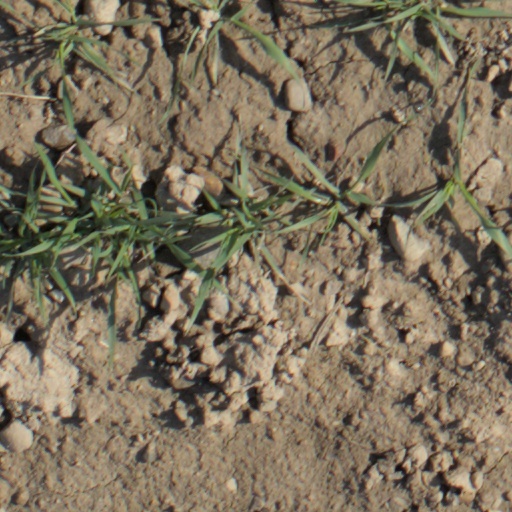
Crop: wheat